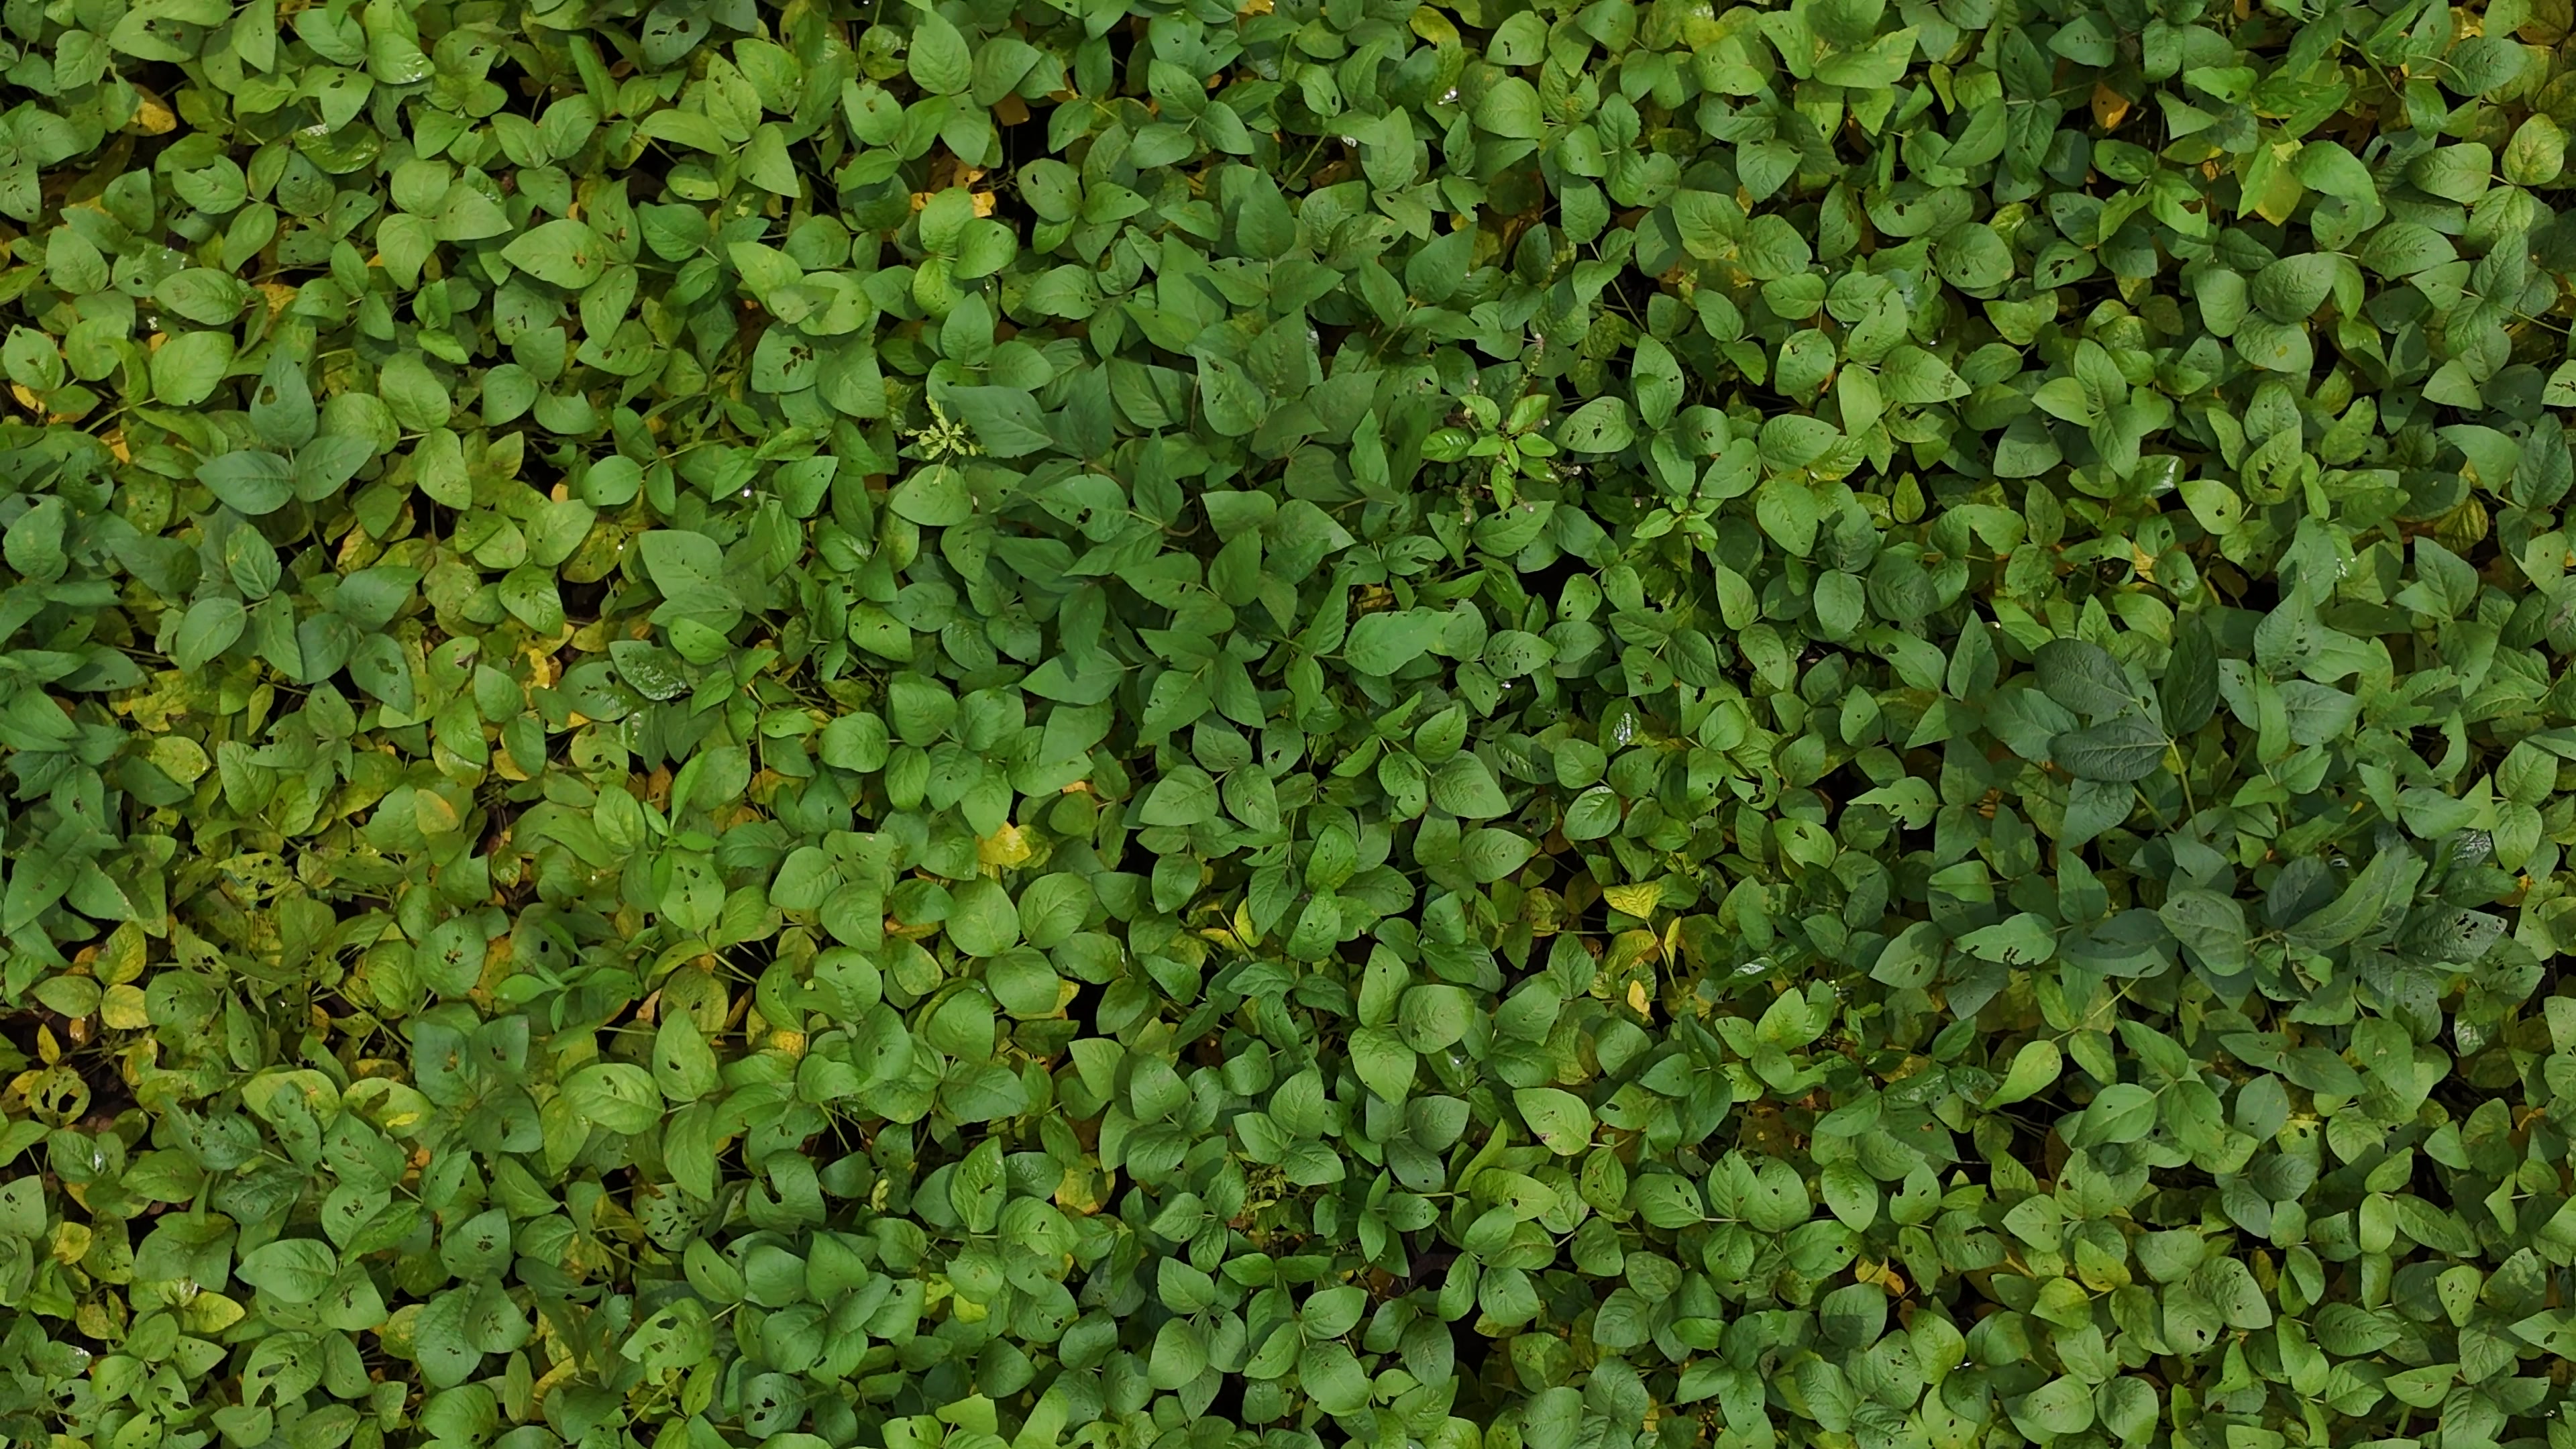
Label: Mosaic